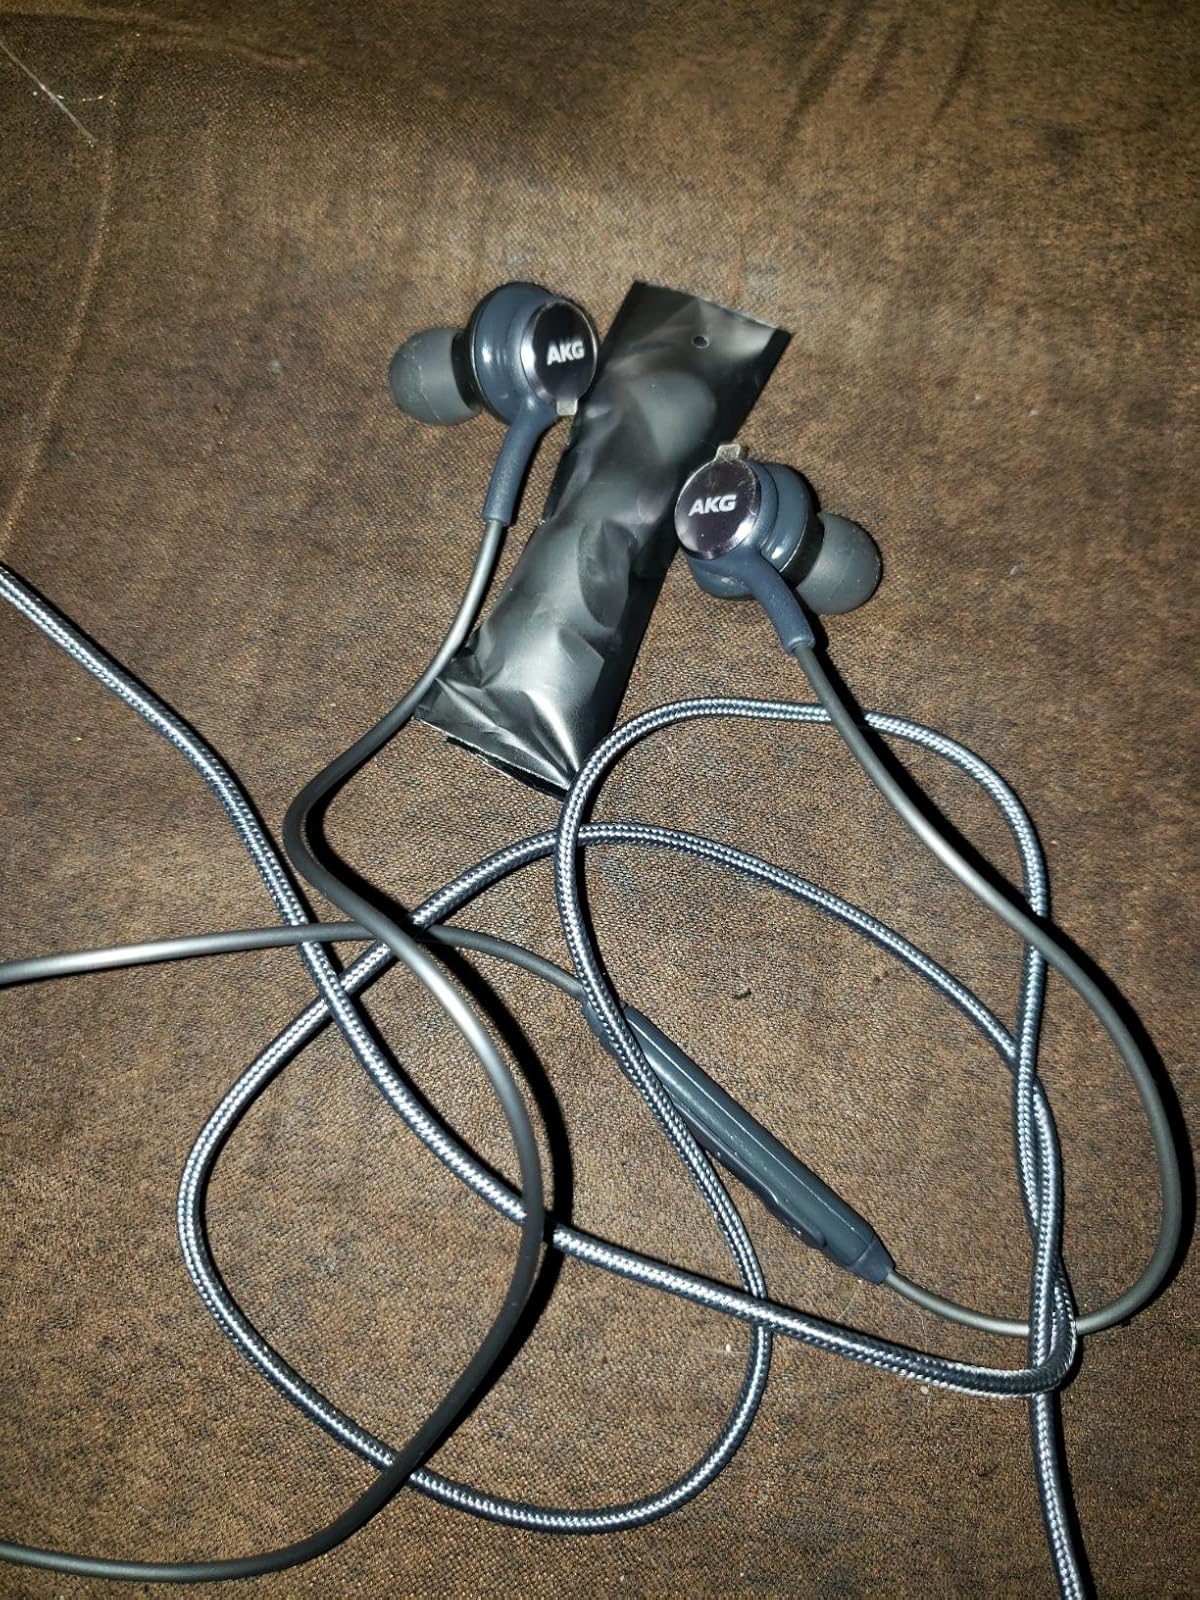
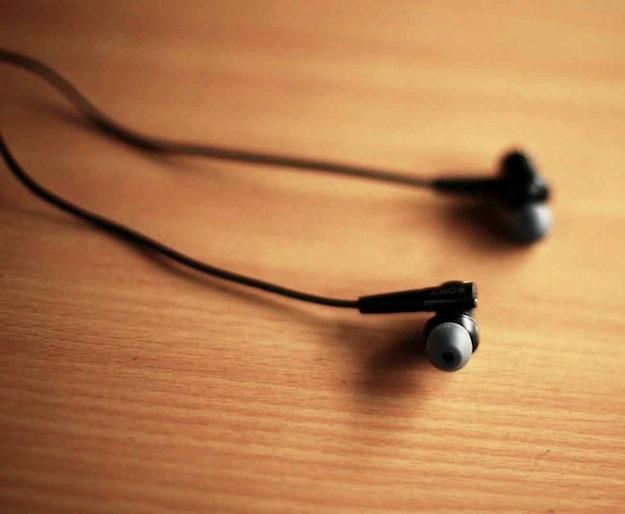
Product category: headphones
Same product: no